José Valentín

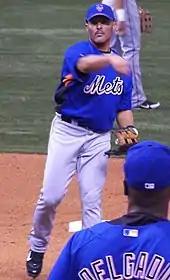
Valentín with the New York Mets in 2007

On December 12, 2005, Valentín signed with the New York Mets hoping to make the team as a utility player off the bench, but rebounded from the previous season to have one of the best seasons of his career. He emerged as one of the most solid players in the line-up, becoming the Mets regular second baseman after they traded away Kazuo Matsui. His consistent hitting played a big part in helping the Mets to the 2006 National League Eastern Division title. Valentín capped off his great regular season by hitting two home runs against the Florida Marlins on September 18, 2006, in the division-clinching game.